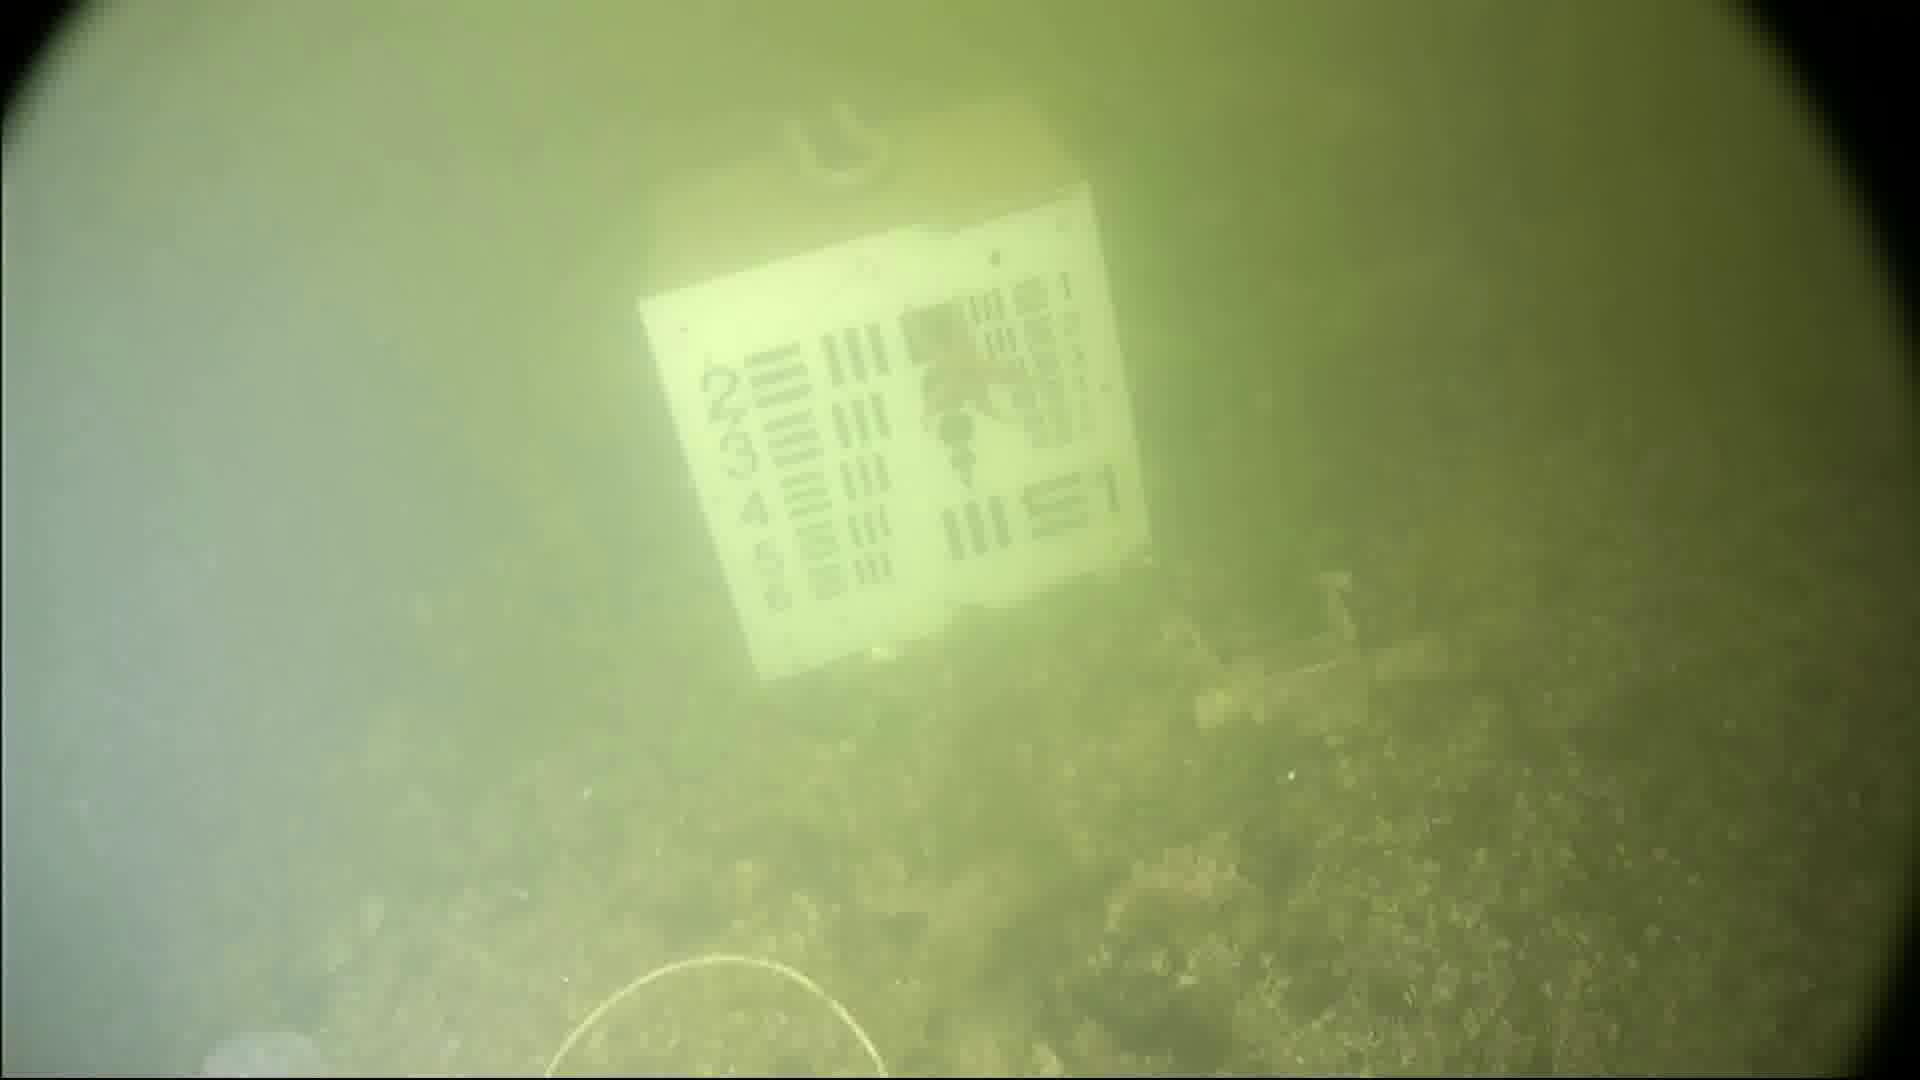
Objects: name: starfish
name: jellyfish